Damage to Baghdad during the Iraq War

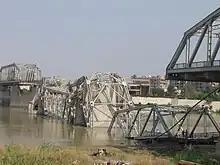
Al-Sarafiya bridge

Three of Baghdad's 13 bridges over the Tigris river have been targeted by large explosions.